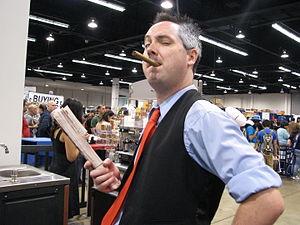
J. Jonah Jameson est un journaliste de fiction évoluant dans l'univers Marvel de la maison d'édition Marvel Comics. Créé par le scénariste Stan Lee et le dessinateur Steve Ditko, le personnage de fiction apparaît pour la première fois dans le comic book The Amazing Spider-Man #1 en mars 1963.